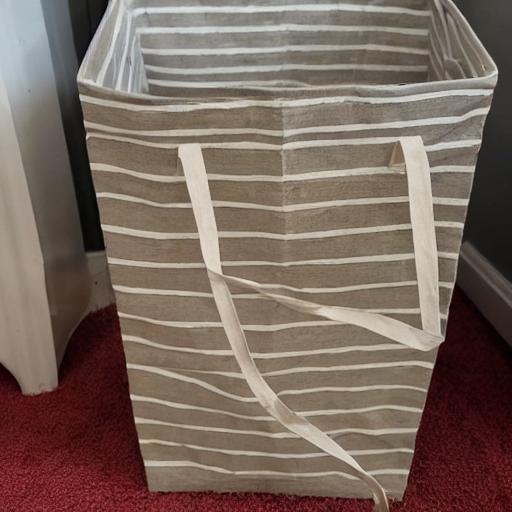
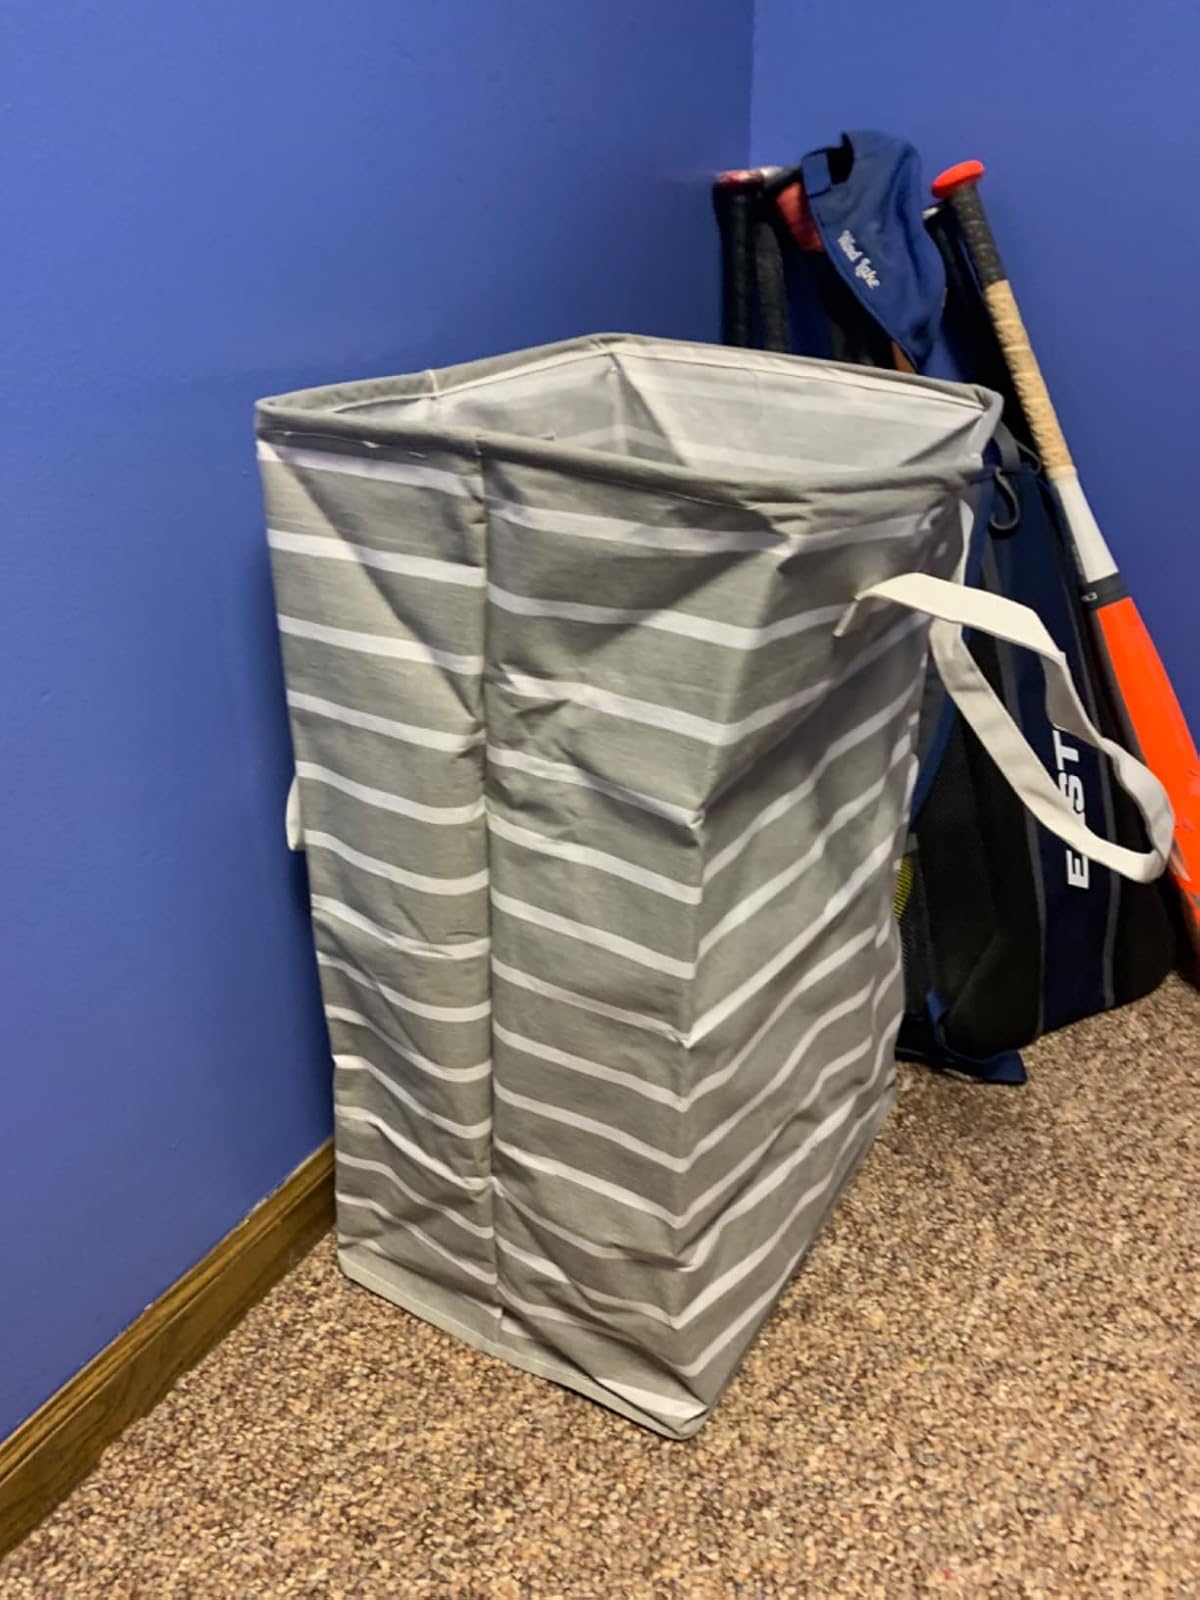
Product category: items_hamper
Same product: no